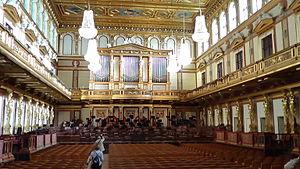
Le Concert du nouvel an 2017 à Vienne, qui a eu lieu le 1ᵉʳ janvier 2017, est le 77ᵉ Concert du nouvel an qui s'est tenu au Musikverein, à Vienne, en Autriche.
Le Concert du nouvel an de l'Orchestre philharmonique de Vienne est un concert qui a lieu traditionnellement chaque année les 30 et 31 décembre ainsi que le 1ᵉʳ janvier dans la salle dorée du Musikverein à Vienne. Il a été organisé pour la première fois le 31 décembre 1939.